Agriculture in Ethiopia

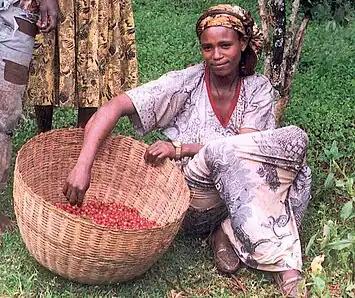
Coffee harvest in Ethiopia. Coffee, which originated in Ethiopia, is the largest foreign exchange earner.

Agriculture in Ethiopia is the foundation of the country's economy, accounting for roughly a third of gross domestic product (GDP), 83% of exports, and 73% of total employment.